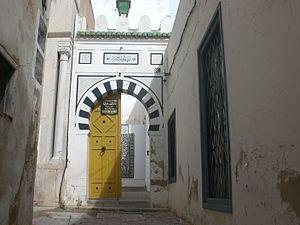
La médersa Al Khaldounia ou simplement Khaldounia est la première école moderne de Tunisie fondée le 22 décembre 1896 à Tunis.
Le souk El Attarine ou souk des parfumeurs est l'un des souks de la médina de Tunis spécialisé dans le commerce des parfums et des produits de beauté.